Rudolph B. Davila

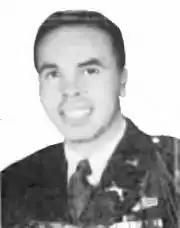
First Lieutenant Rudolph B. Davila, Medal of Honor recipient

Rudolph Bianco Davila (April 27, 1916 – January 26, 2002), born in El Paso, Texas, was a United States Army officer, of Spanish-Filipino descent, who received the Medal of Honor for his actions in Italy during World War II. He was the only person of Filipino ancestry to receive the medal for their actions in the European theatre. He was initially awarded the Distinguished Service Cross. However, in 1998, after an extensive review, his medal was upgraded to the Medal of Honor.